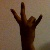
The image shows a hand gesture representing the number 7 in Indian Sign Language.